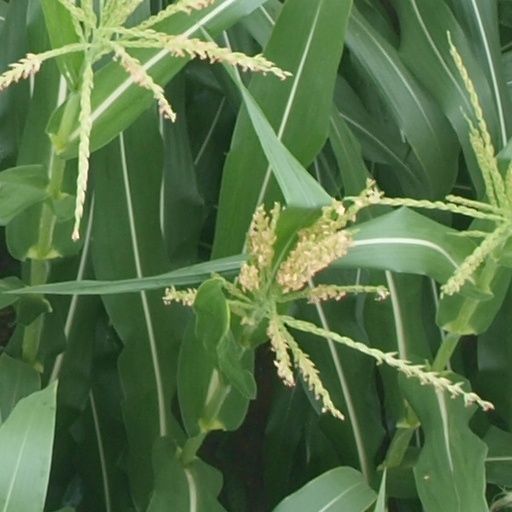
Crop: maize; corn